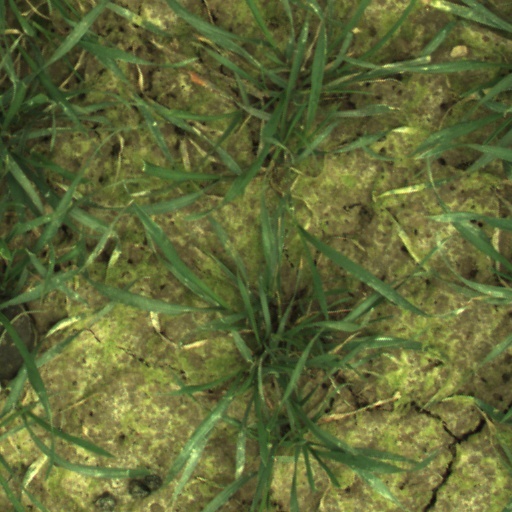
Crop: wheat